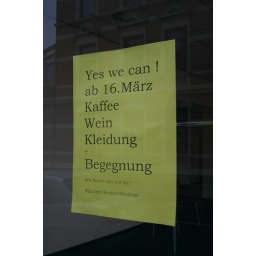
I found this sign in the window of a soon-to-be new shop near our place.